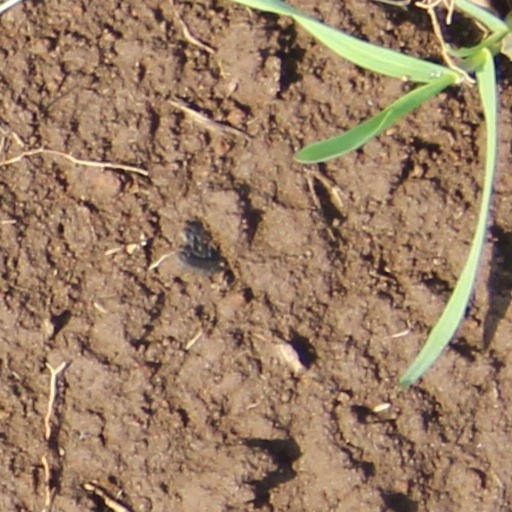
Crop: wheat